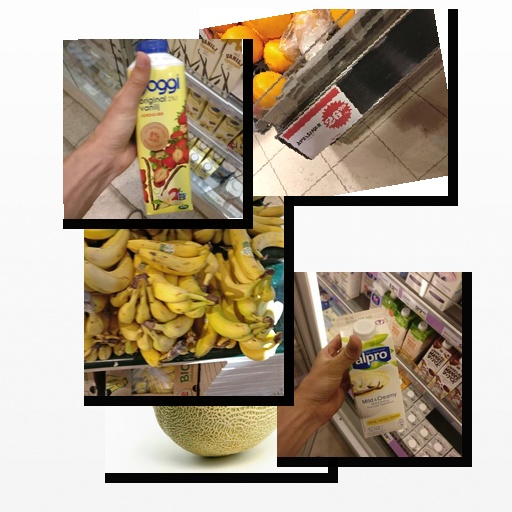
Food items: strawberry_yoghurt, banana, vanilla_soyghurt, cantaloupe, orange